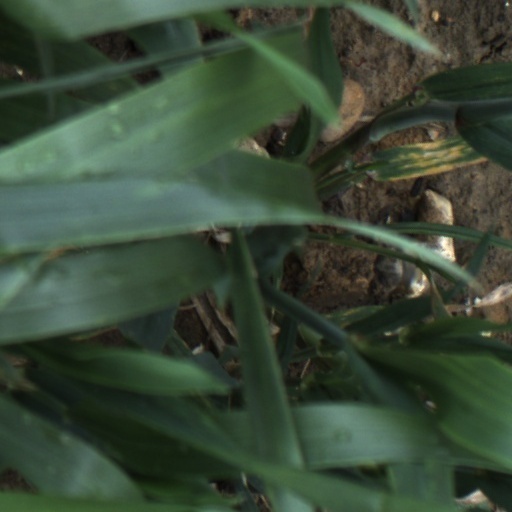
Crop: wheat